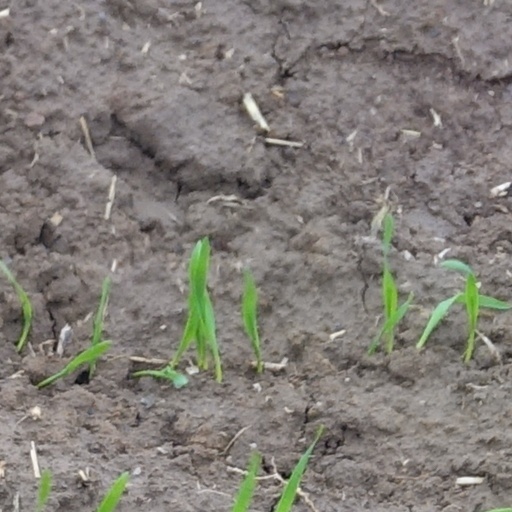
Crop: wheat